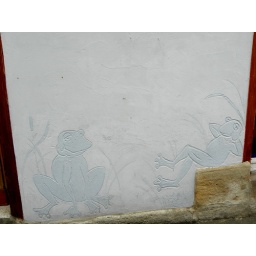
this was real fun to me....this is a house wall - the house is standing in the frog alley...where else